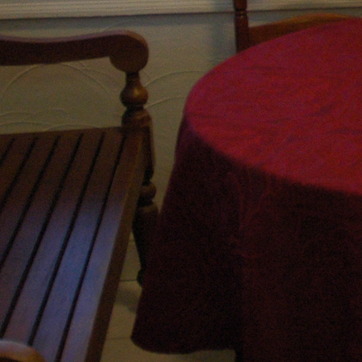
Material: fabric